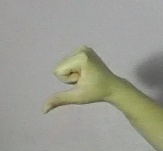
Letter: waw